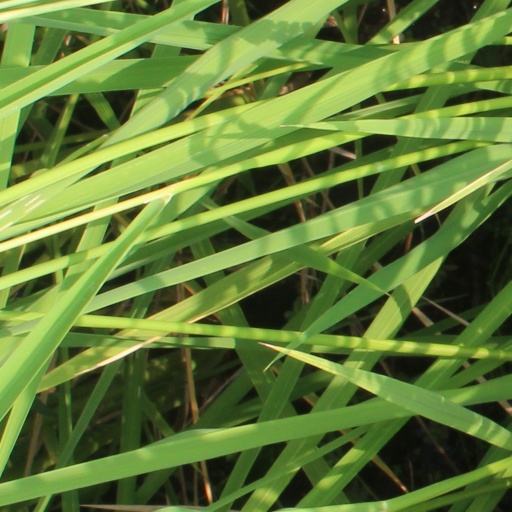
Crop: rice